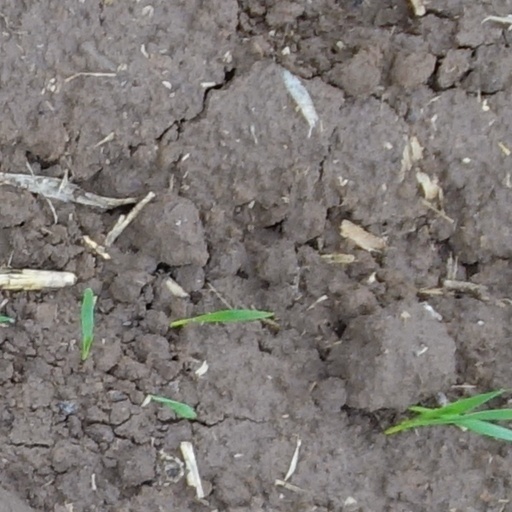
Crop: wheat